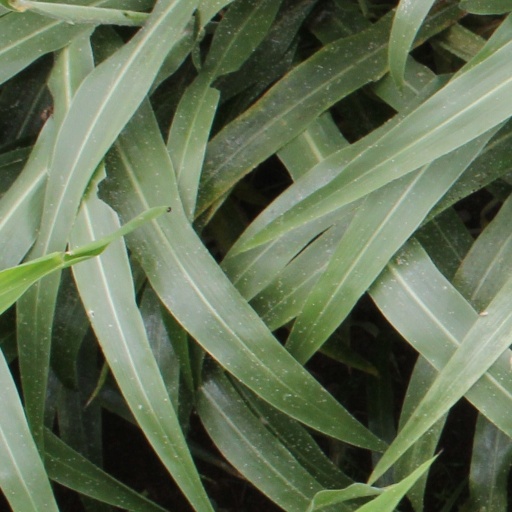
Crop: sorghum